Latins (Italic tribe)

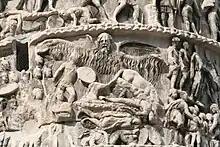
The "Rain Miracle": Jupiter the Rainmaker rescues the Romans during the Marcomannic Wars (AD 166–80). The soldiers of legion "XII Fulminata", who were surrounded by the Quadi Germans and severely dehydrated, were saved by a thunderstorm, which reportedly materialised out of a clear sky. Note the god's wings. Detail from the Column of Marcus Aurelius, Rome

According to the mainstream Kurgan hypothesis, the earliest Indo-European speakers were a nomadic steppe people, originating in the Eurasian steppes (southern Russia, northern Caucasus and central Asia). Their livelihood was based on horses and herding. In the historical era, the same socio-cultural lifestyle was maintained, in the same regions, by peoples descended from the Proto-Indo-Europeans (PIEs) known to the Greco-Romans as Scythians, Sarmatians and Alans, whose languages belonged to the Iranian branch of IE. On the basis of common steppe-nomadic features in the cultures of the various Indo-European peoples in the historical era, scholars have reconstructed elements of proto-Indo-European culture. Relics of such elements have been discerned in Roman and Latin customs. Examples include: